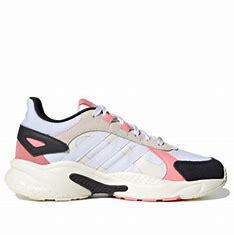
Brand: adidas
Model: neo Adidas NEO Crazychaos Shadow